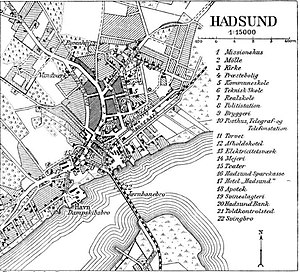
Hadsund / Historie / 1854-1910
Hadsund i 1923.
Kort over Hadsund 1923.
Hadsund er en fjordby i Himmerland med 4.971 indbyggere. Byen, der er hovedby i det østlige Himmerland, er vokset op omkring det gamle færgested. Afstanden over Mariager Fjord er kortest ved Hadsund hvilket betød, at Hadsundbroen blev bygget. Via broen udgør byen et trafikalt knudepunkt mellem Kronjylland og Himmerland.